World Socialist Movement

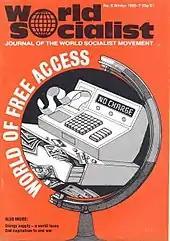
Cover of "World Socialist", issue 6 (winter 1986 to 1987)

The WSM's activities are solely based on the realisation of socialism and nothing unrelated else to socialism, such as social activism and campaigning for non-socialist, socially progressive causes that are irrelevant to socialism as a distinct system from capitalism.